Henry Taaffe, 12th Viscount Taaffe

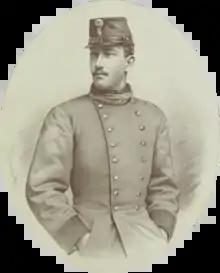

Heinrich Graf von Taaffe, 12th Viscount Taaffe (22 May 1872 – 25 July 1928) was an Austrian landowner who until 1919 held hereditary titles from two different countries: he was a Count ("Graf") in the nobility of Austria and a viscount in the Peerage of Ireland.